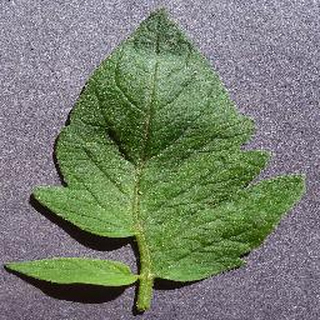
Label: healthy_tomato